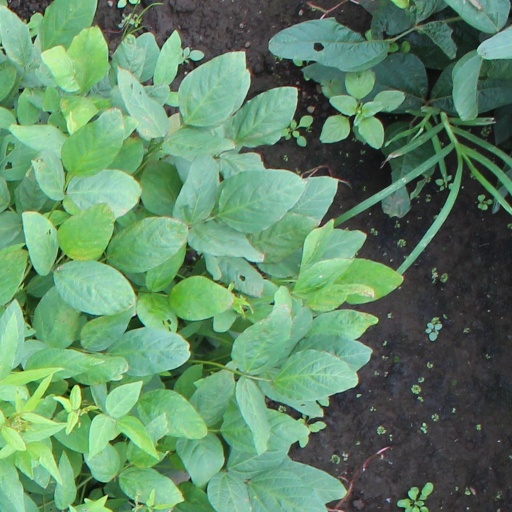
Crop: soybean